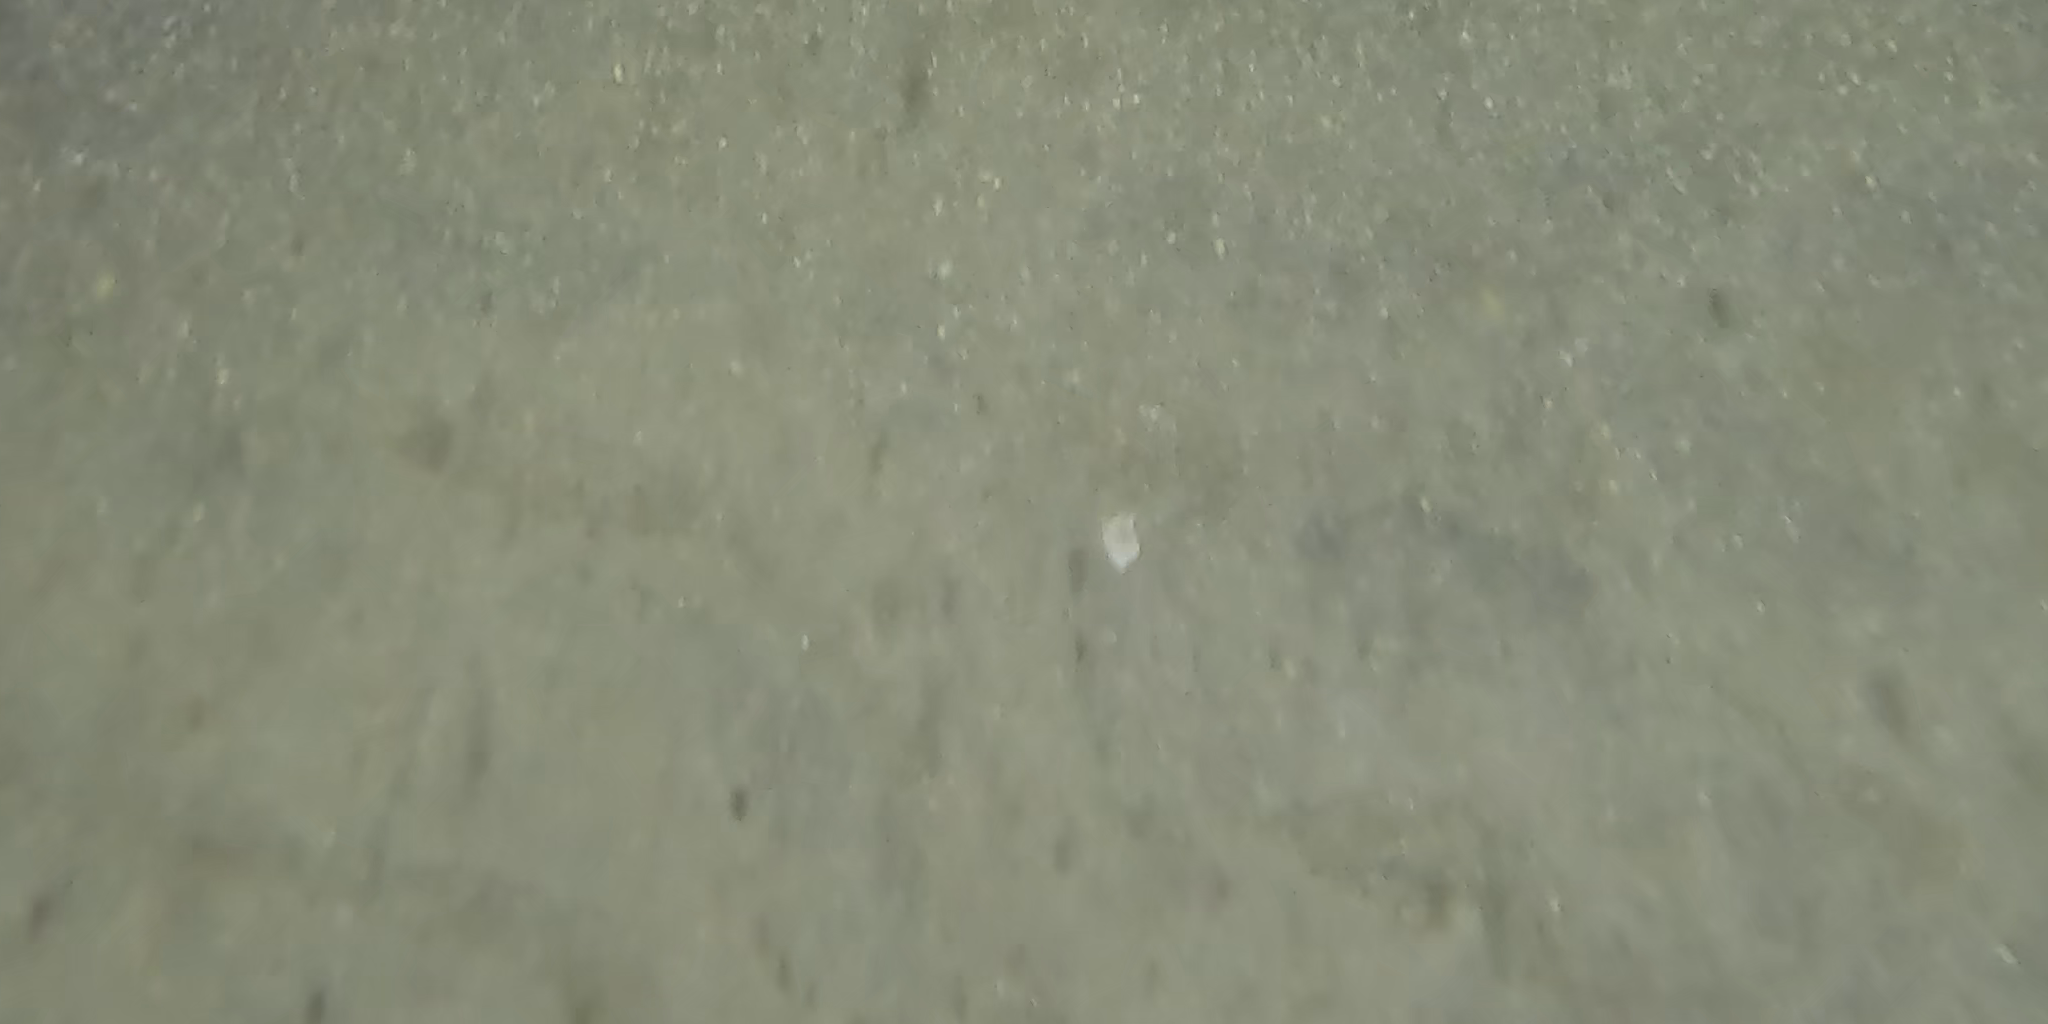
Seabed habitat: sand